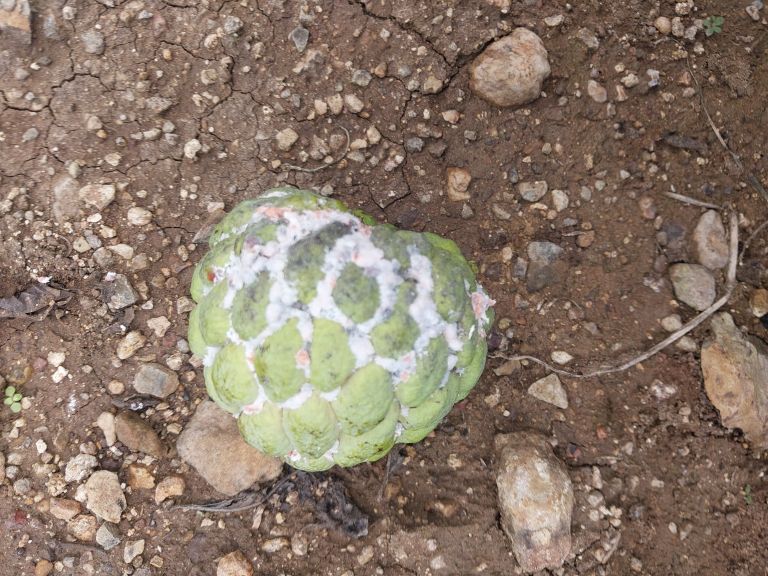
Disease label: Mealy Bug